Captains Outrageous

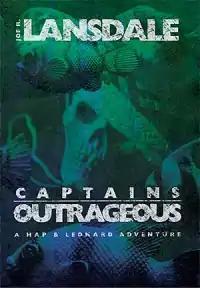
Subterranean Press edition cover

Captains Outrageous is a suspense/crime novel written by American author Joe R. Lansdale, the sixth novel in the "Hap and Leonard" series of books.